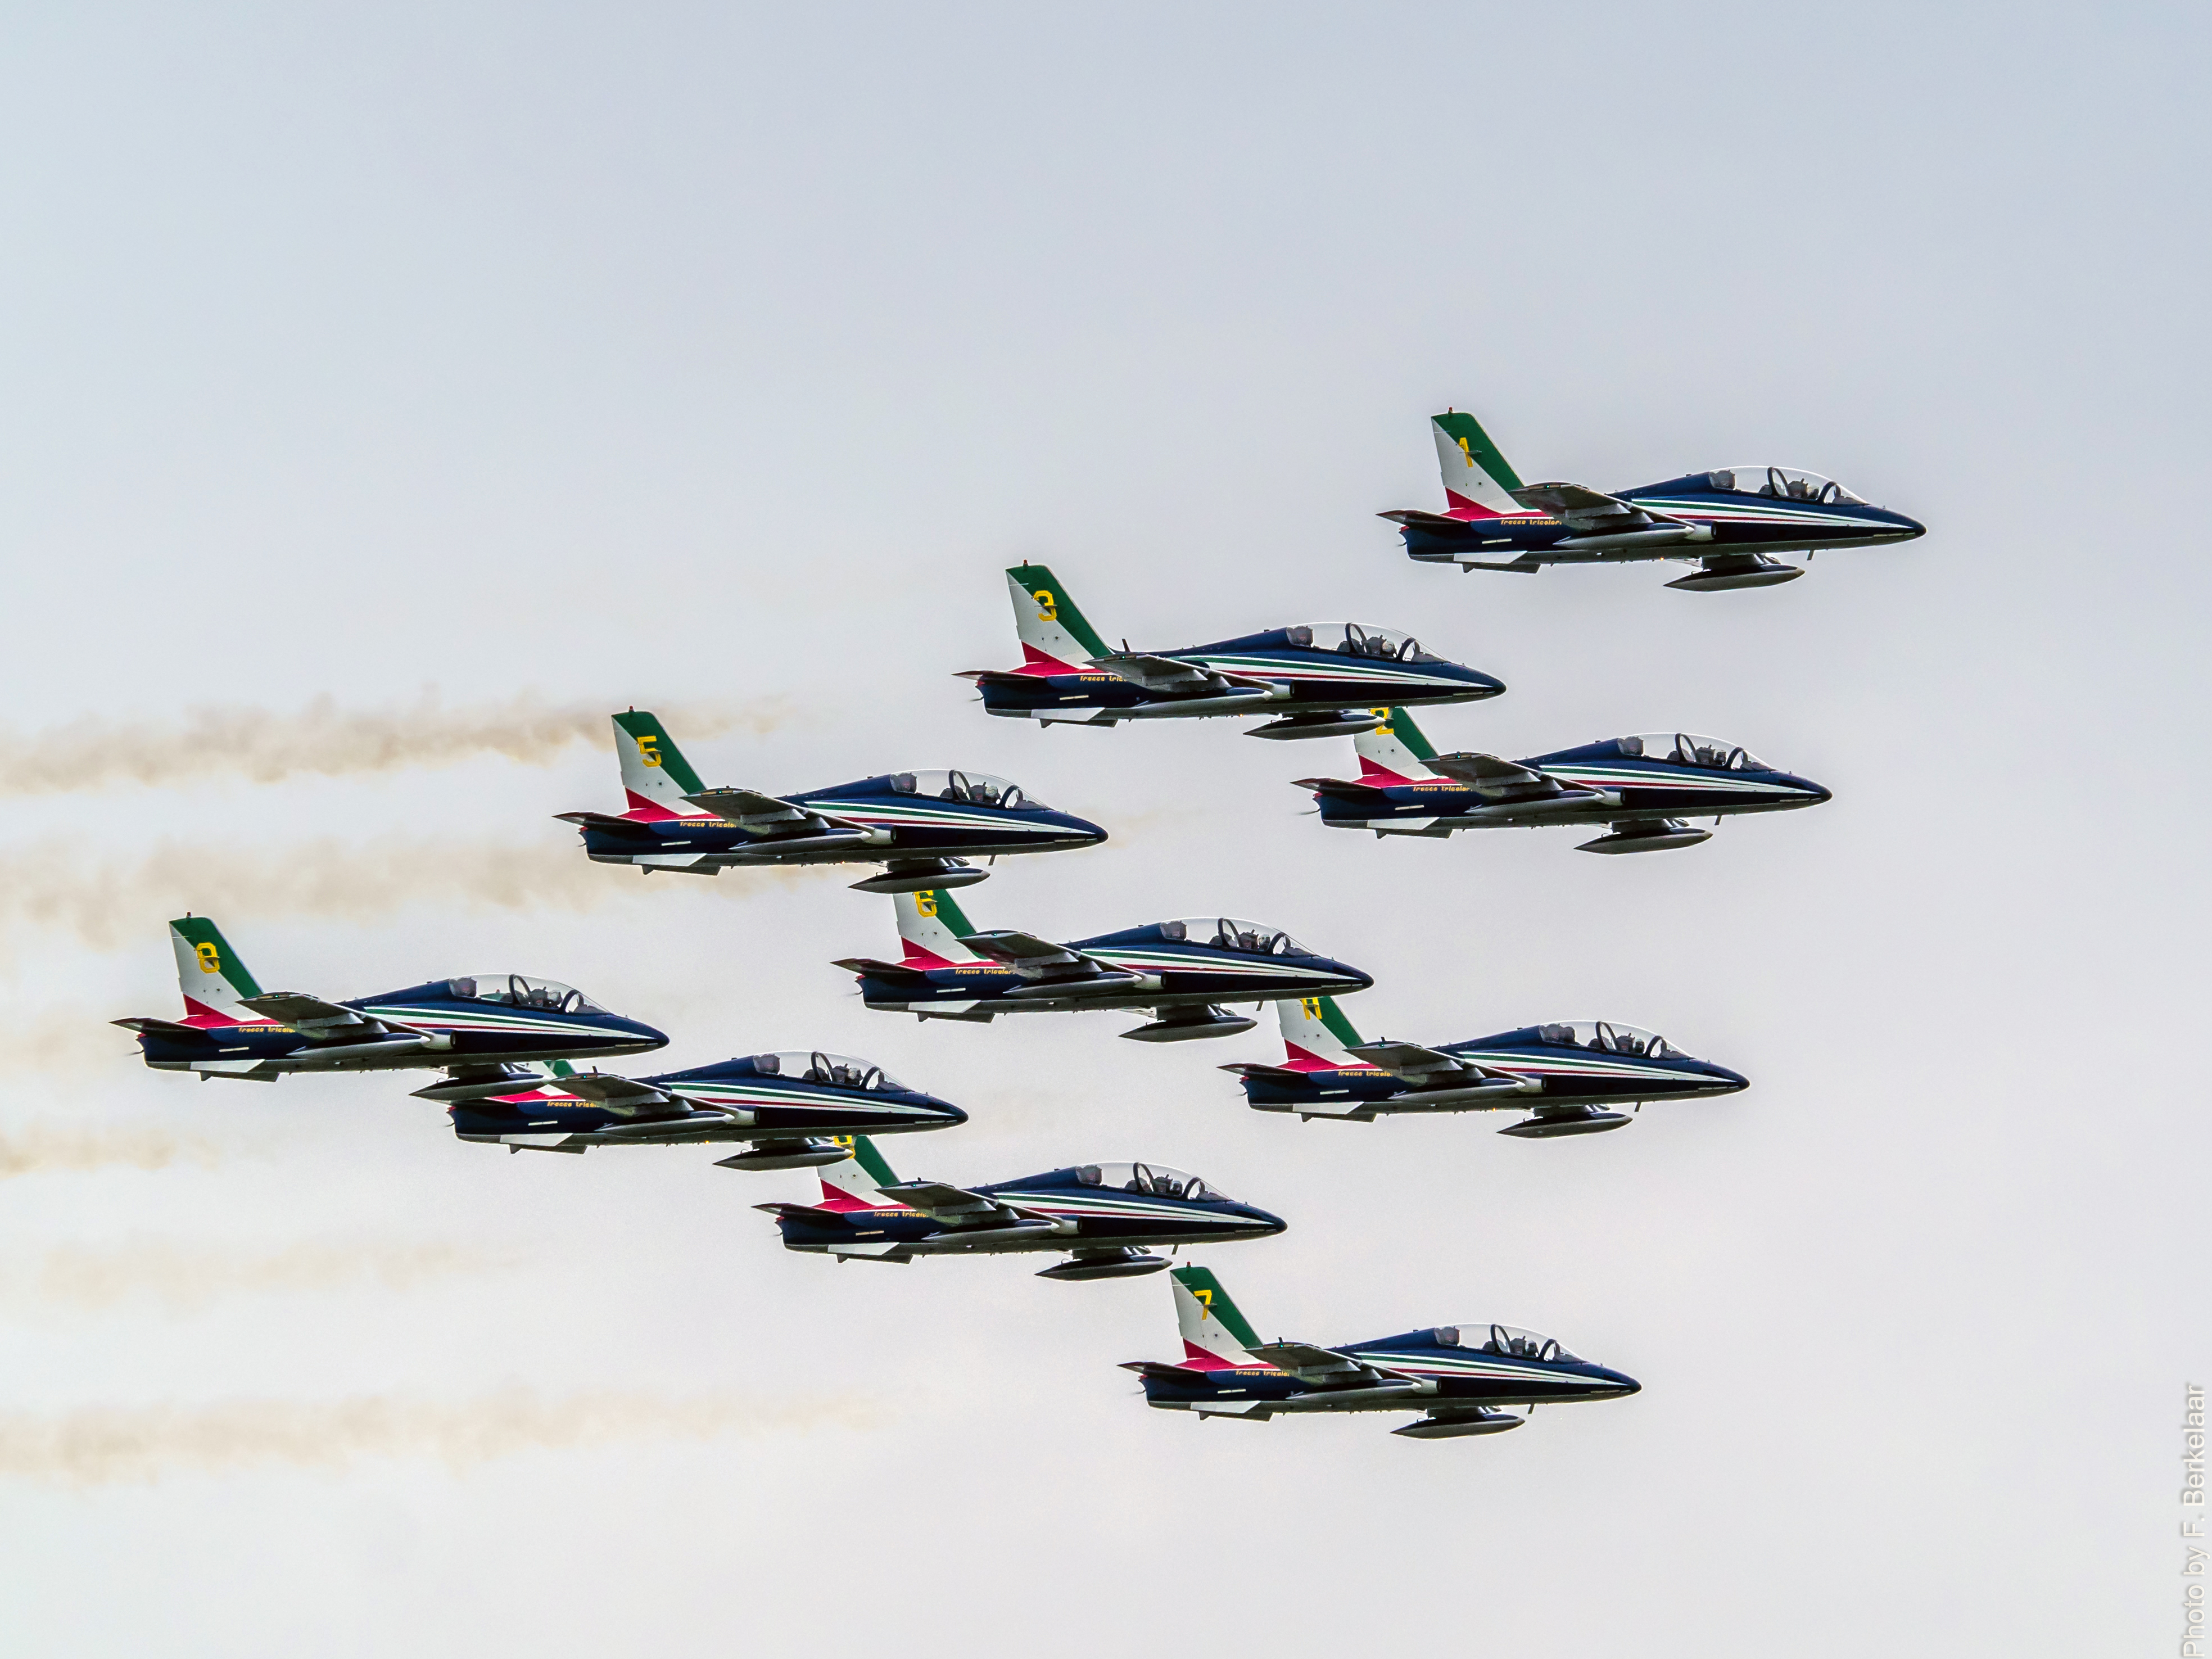
wing, airplane, aircraft, vehicle, airline, aviation, flight, toy, nederland, twop, koninklijkeluchtmacht, freccetricolori, nl, leeuwarden, friesland, patrouilledefrance, defensie, luchtmachtdagen, luchtmachtdagen2016, leeuwardenairport, vliegbasisleeuwarden, ljouwert, olympusm40150mmf28mc14, aermacchimb339apan, cavalleriadellaria, italianairforce, italiaanseluchtmacht, frysl n, air show, air force, jet aircraft, aerobatics, freccetricoliri, fighter aircraft, military aircraft, atmosphere of earth